Roman Theatre, St Albans

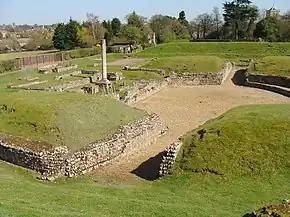
Looking across the Roman theatre towards St Michael's Church, St Albans

The Roman Theatre at St Albans, Hertfordshire, England is an excavated site within the Roman walled city of Verulamium. Although there are other Roman theatres in Britain (for example at Camulodunum), the one at Verulamium is claimed to be the only example of its kind, being a theatre with a stage rather than an amphitheatre.